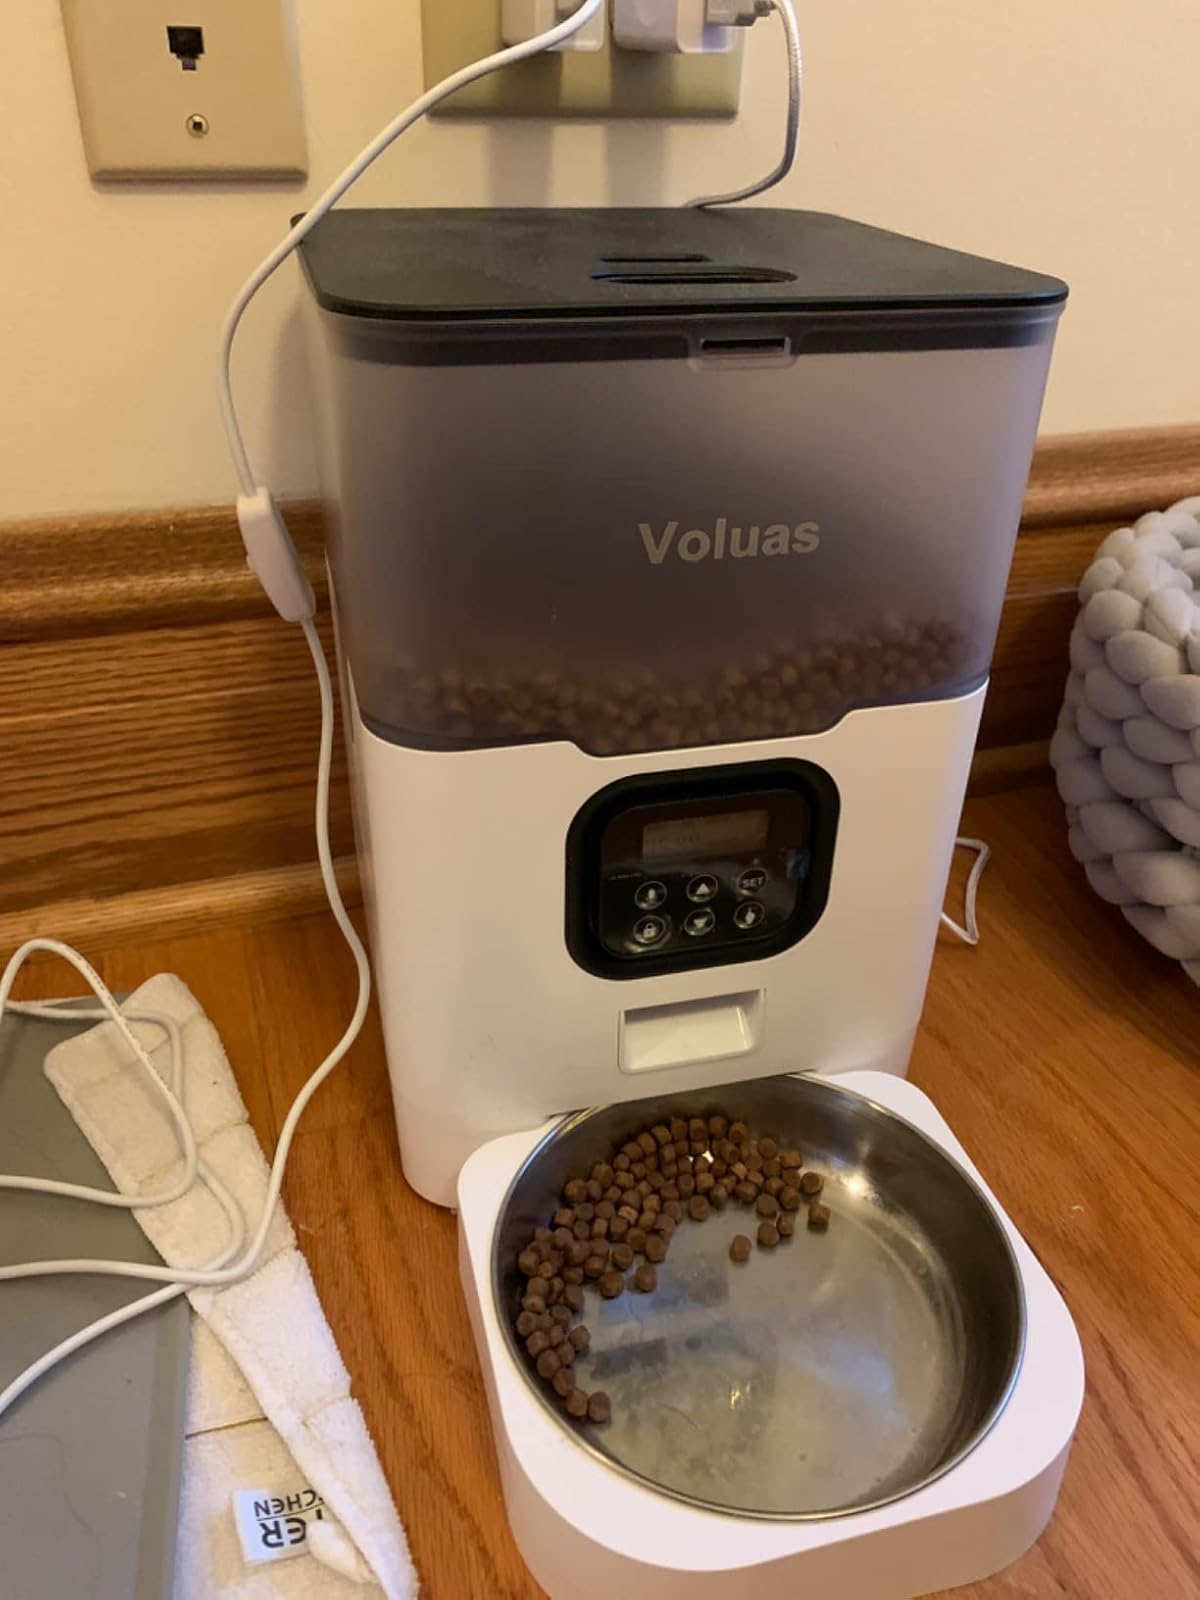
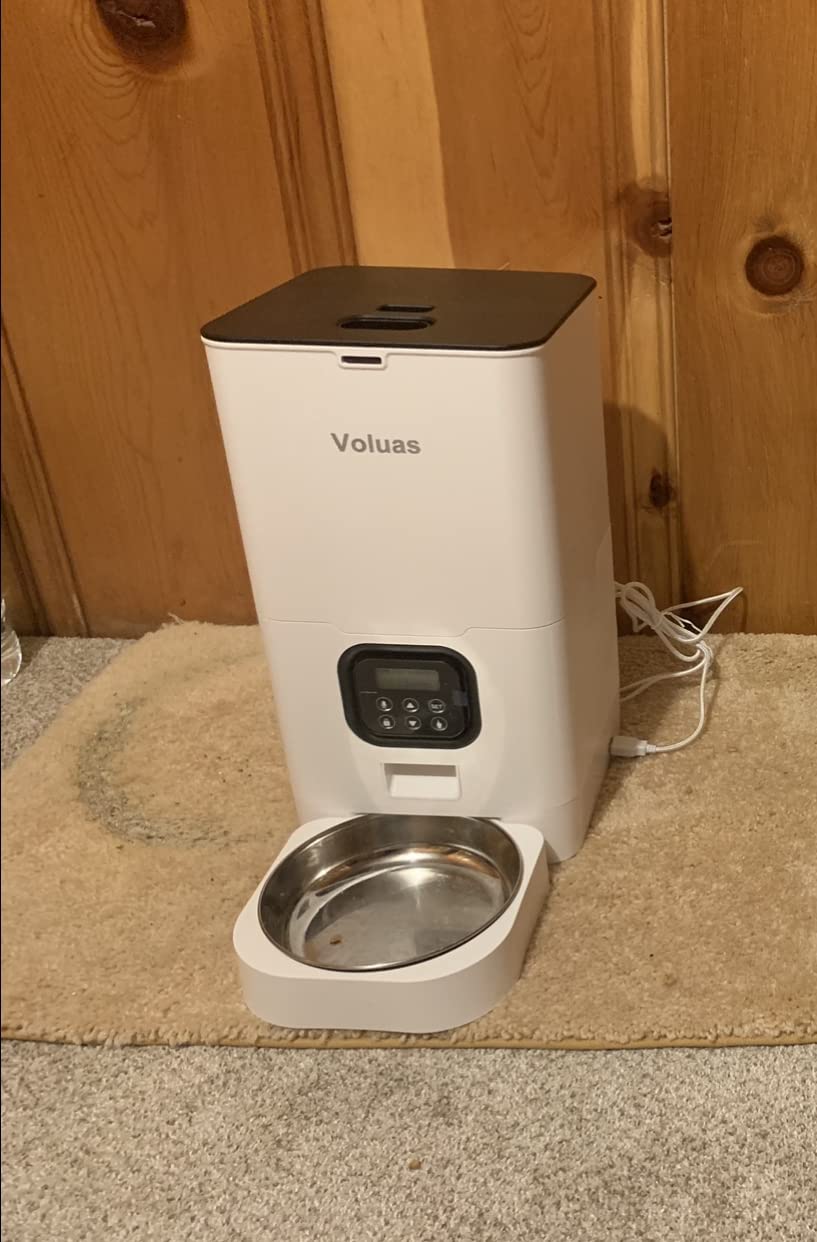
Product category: items_feeder
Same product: no